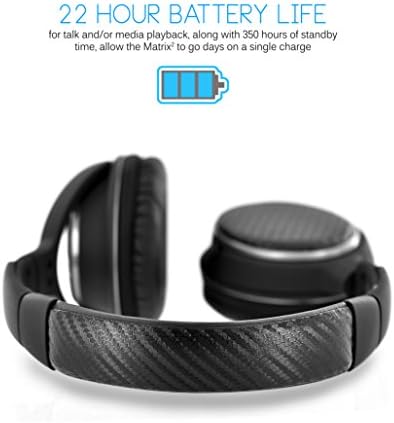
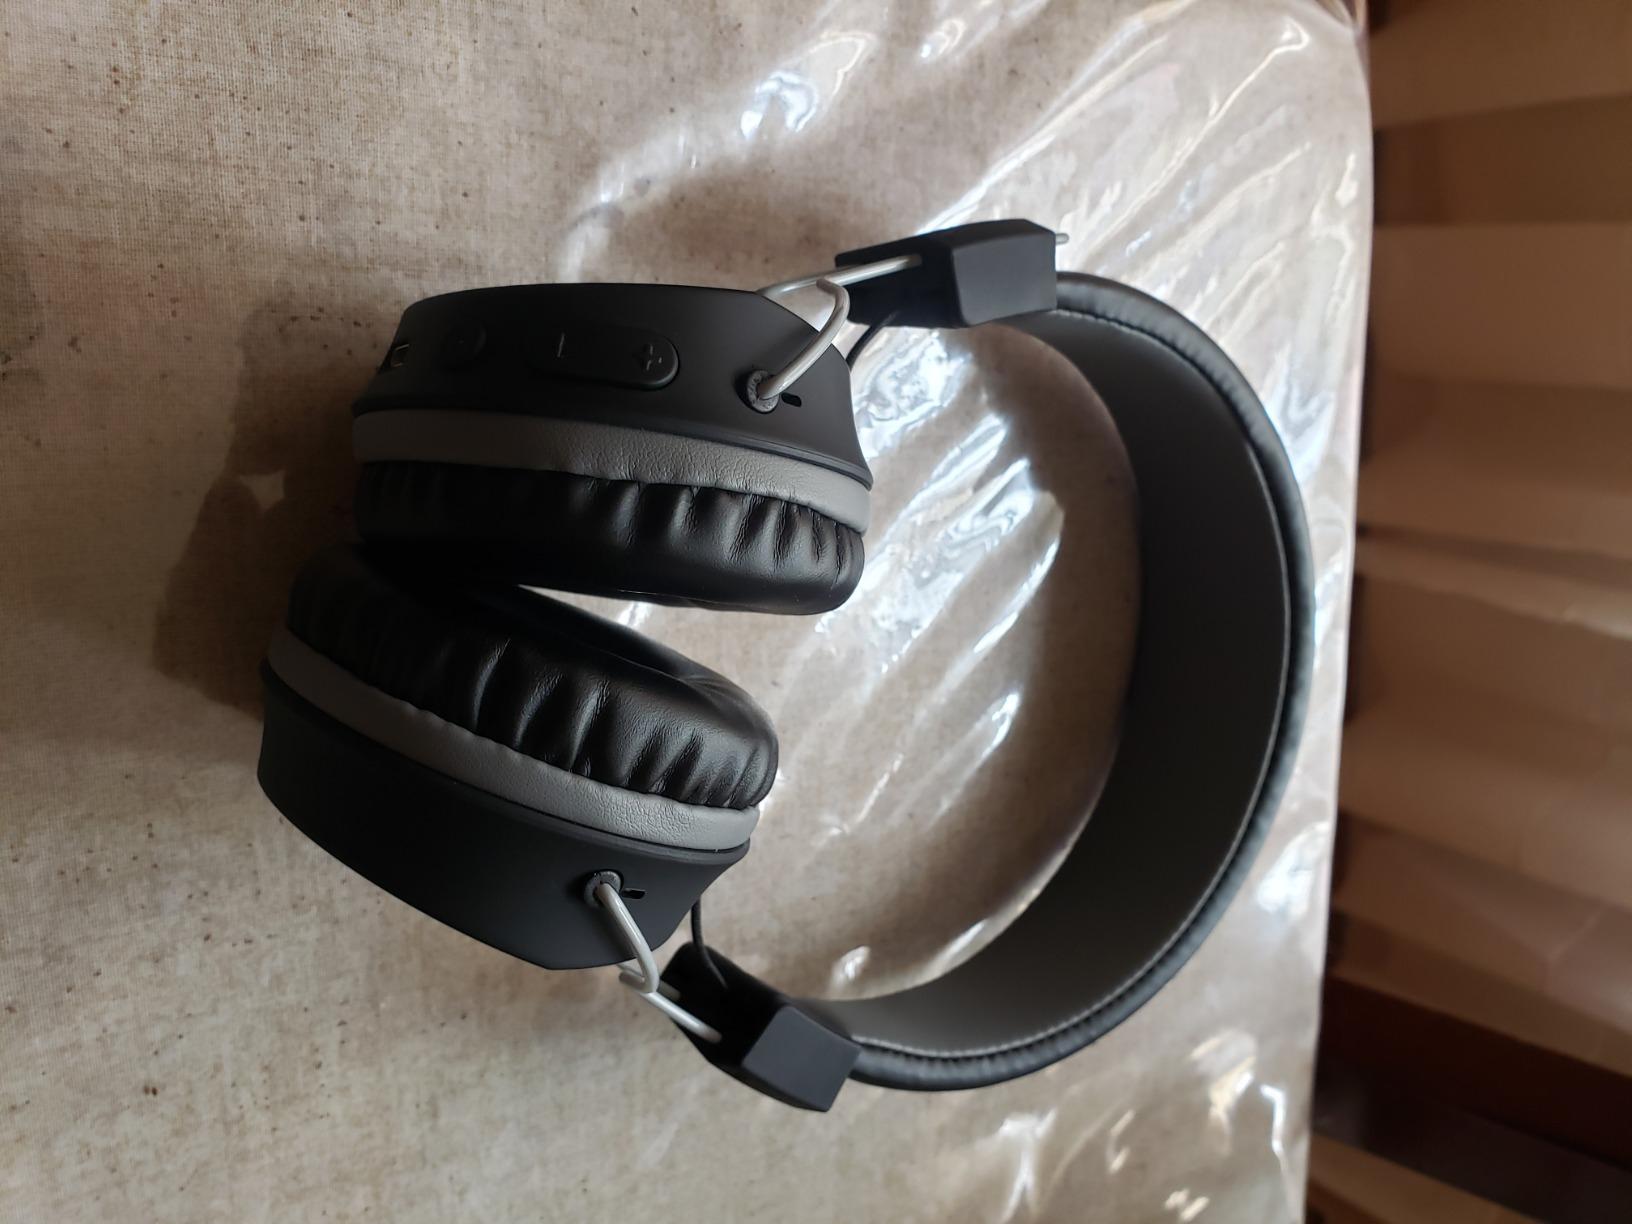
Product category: headphones
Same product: no